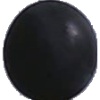
Label: Grape Blue 1